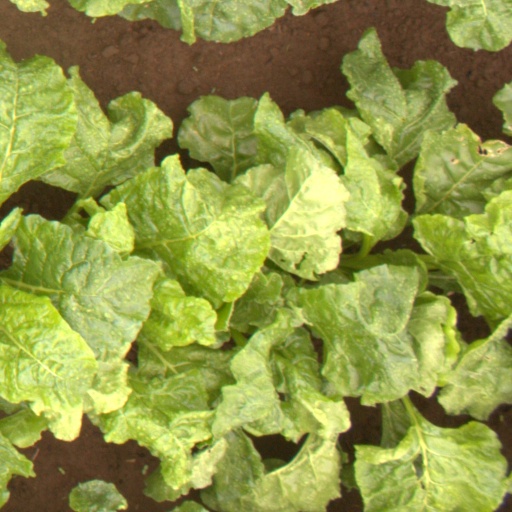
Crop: sugar beet